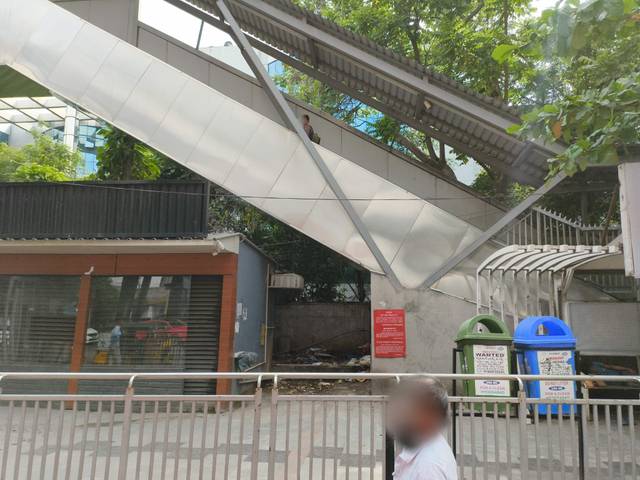
Region: India
Coordinates: 17.404, 78.465